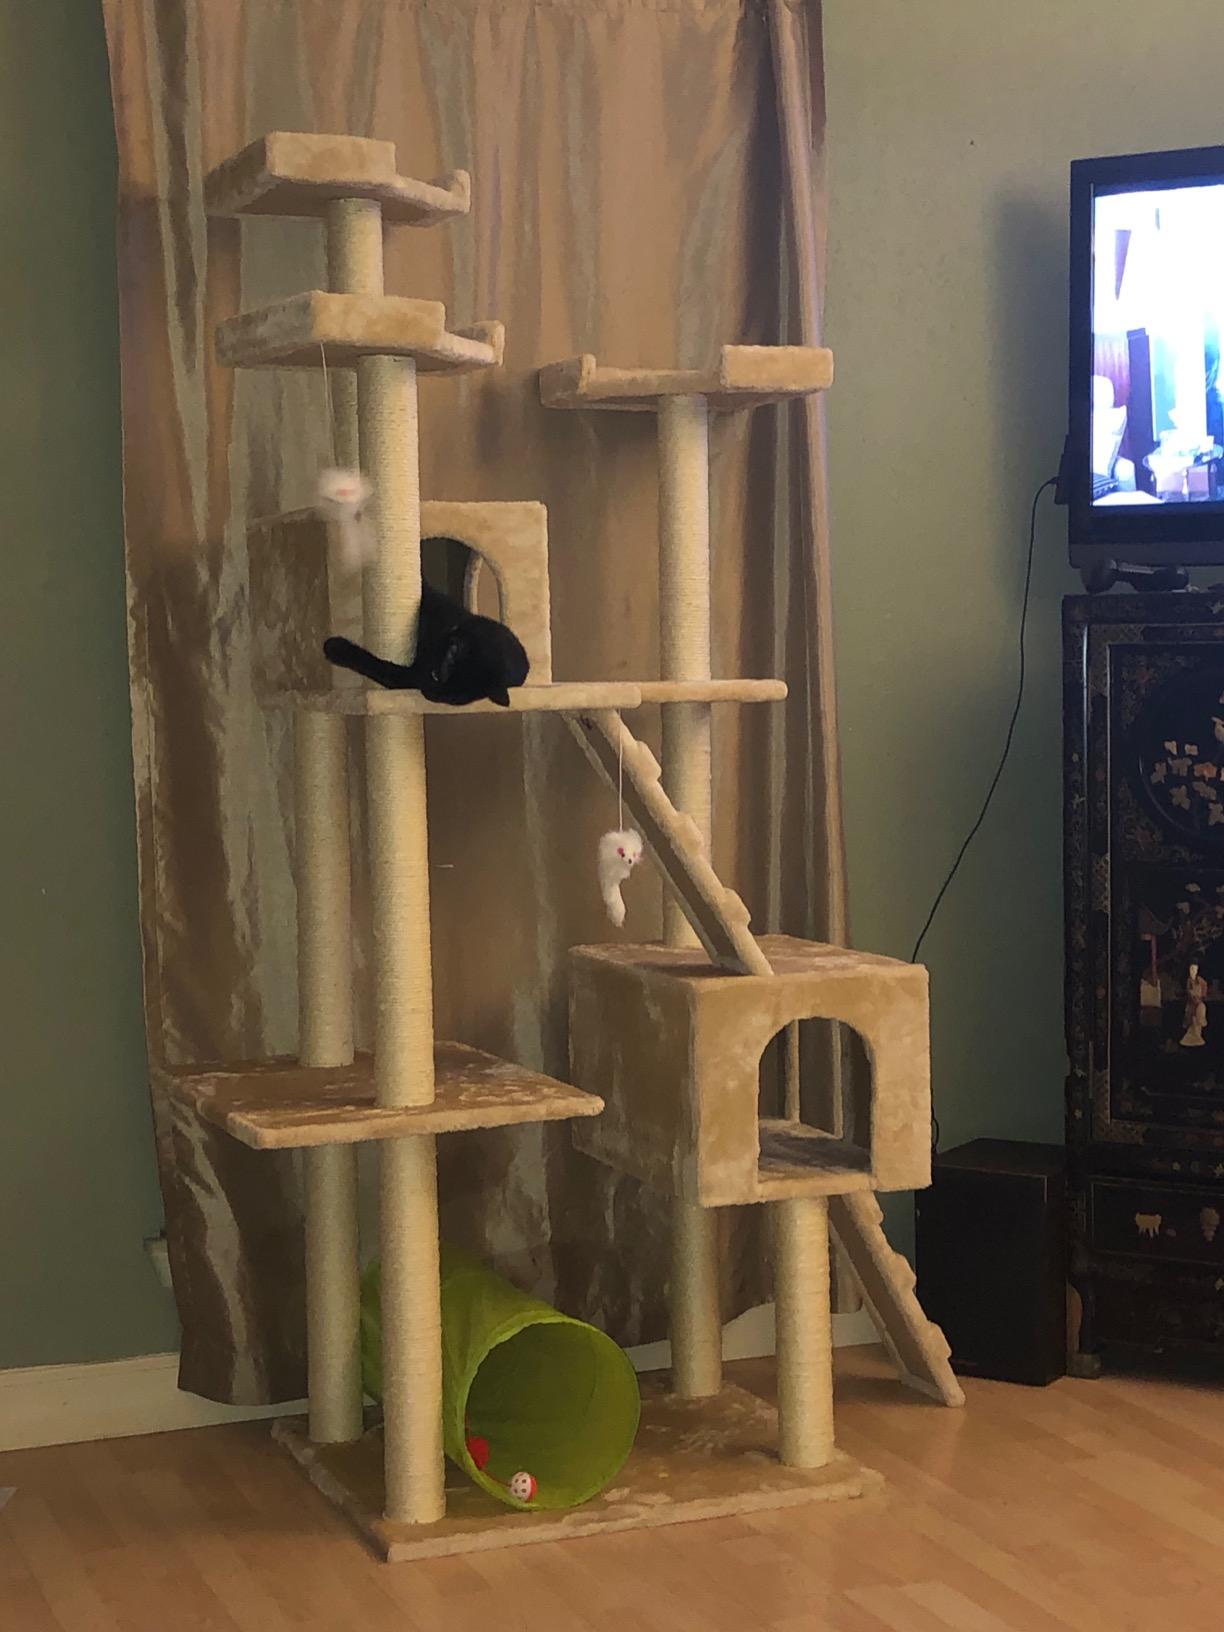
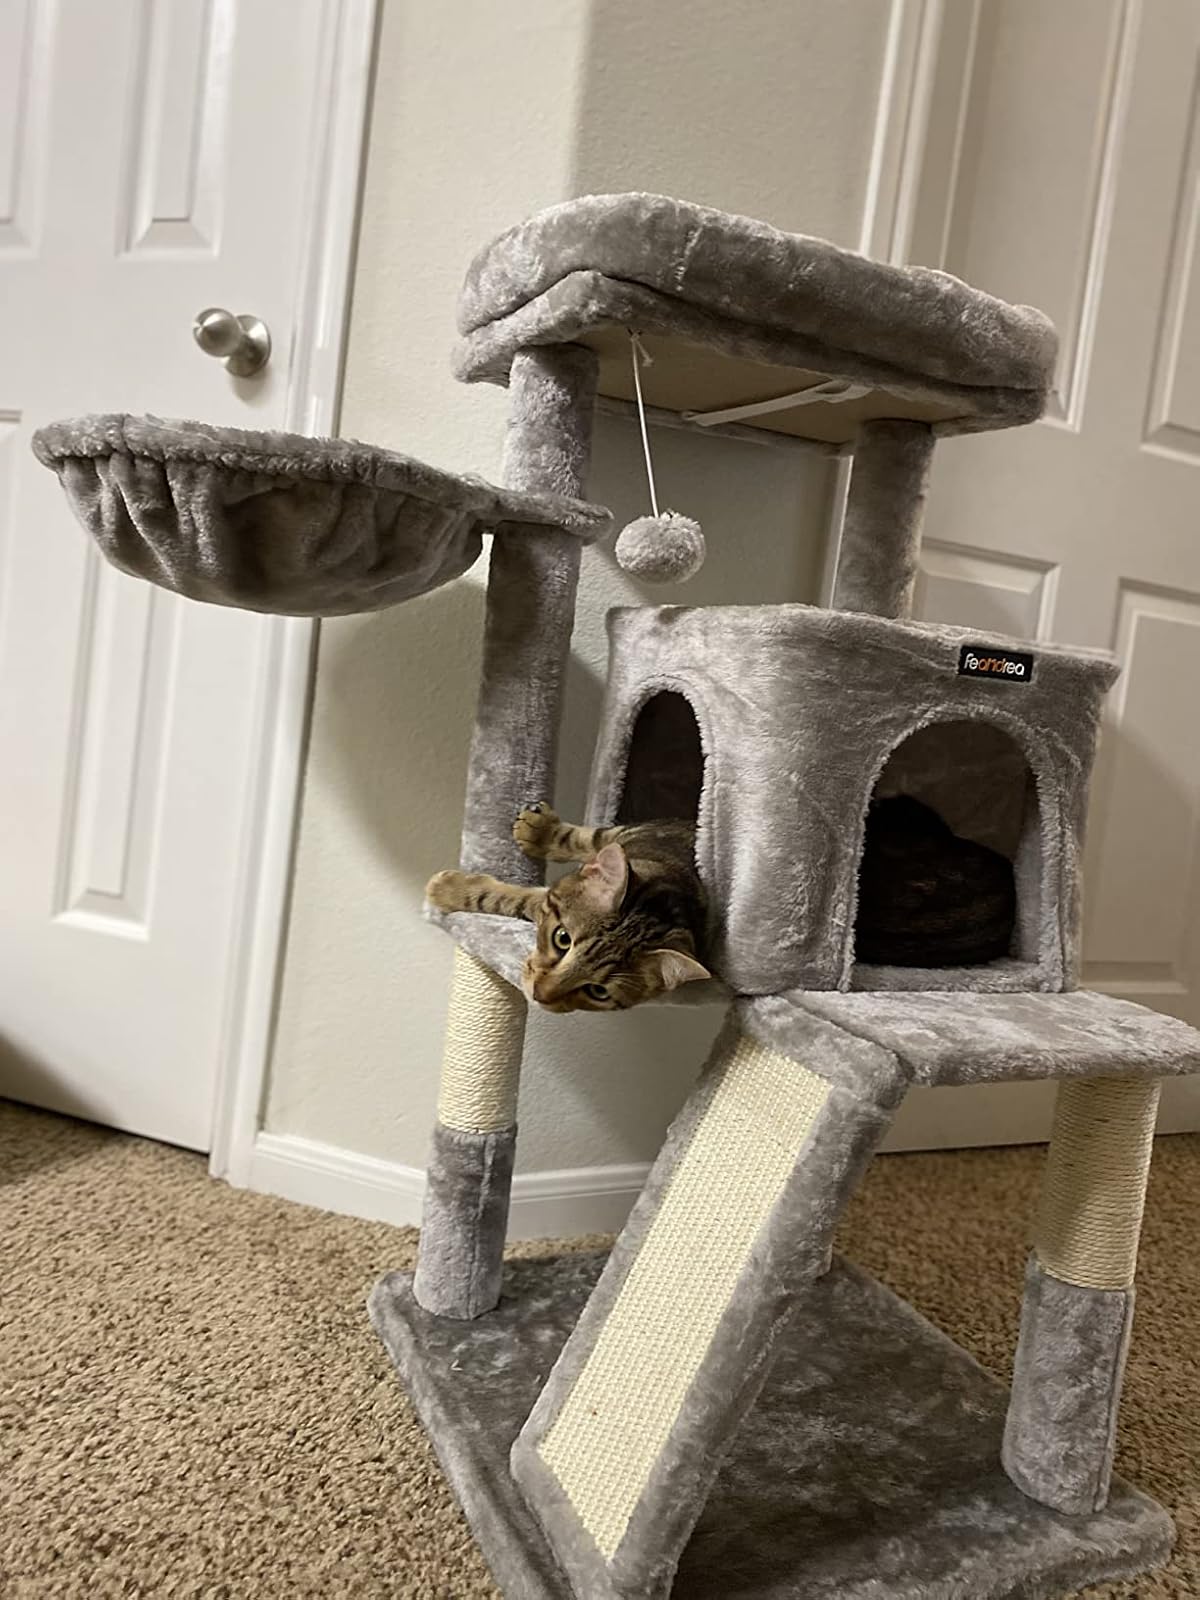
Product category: items_cat tree
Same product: no